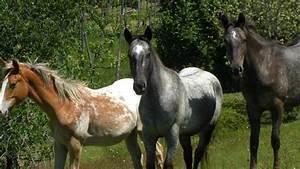
horse